Playa Vista, Los Angeles

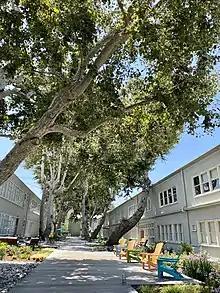
Allée of Western sycamore (Platanus racemosa) at Hercules East Campus

It was constructed as "a model for green development [using] energy saving systems, non-toxic and recycled materials, product selections and design techniques that promote conservation [thus] minimizing the impacts of development on the environment." However, some environmentalists and residents in the nearby communities of Mar Vista, Westchester, and Venice oppose the development arguing that it will increase traffic congestion throughout the Los Angeles Westside. Beginning in 1994, developers and some environmentalists worked together to restore the Ballona Wetlands. Other environmentalists, however, oppose development in the wetlands.